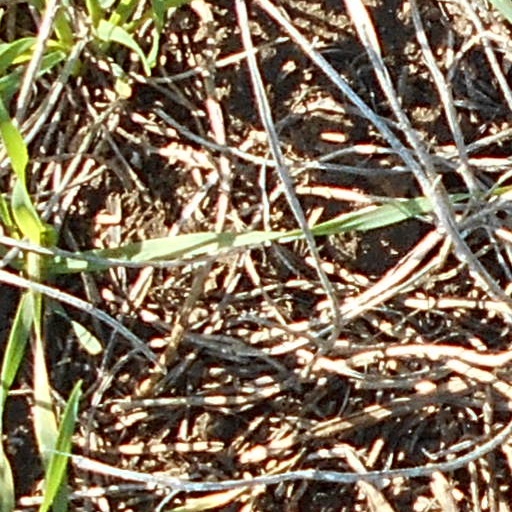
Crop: wheat